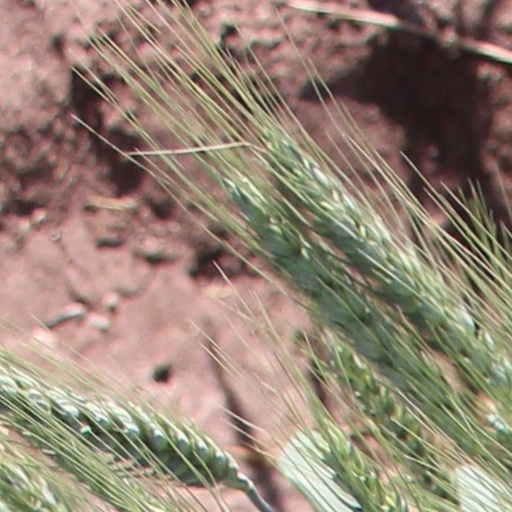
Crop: wheat